Magyarosaurus

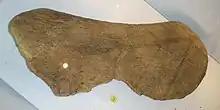
"Magyarosaurus" sp. scapula

Remains belonging to at least ten individuals have been recovered since 1895 from the Hunedoara region (Sânpetru Formation) in the area which was, at the time of their discovery, Hungary, but is now western Romania. Initially they were named "Titanosaurus dacus", the specific name referring to the Dacians (who had lived in that place about 2000 years ago), by Baron Nopcsa in 1915. In 1932, Friedrich von Huene reassigned this taxon to a new genus, "Magyarosaurus", and he also named two other species within the genus: "M. hungaricus" and "M. transsylvanicus". However, "M. transsylvanicus" represents a chimera and some material belongs to "M. dacus", while "M. hungaricus" is now reassigned to a distinct genus "Petrustitan" with some previously referred material now being the specimens of another genus "Uriash".